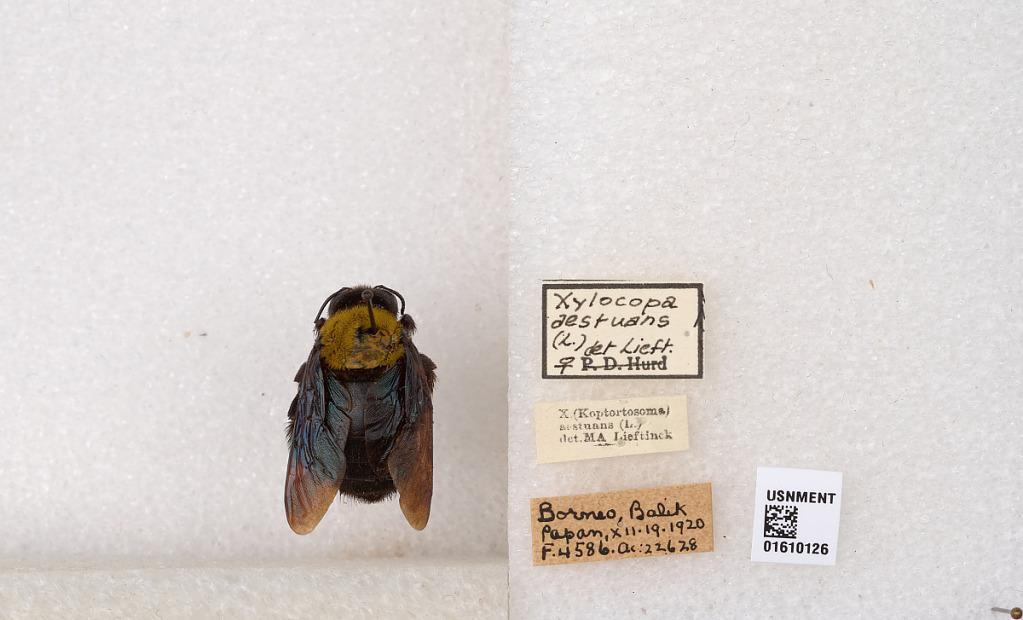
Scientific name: Xylocopa (Koptortosoma) aestuans (Linnaeus)
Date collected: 1920-12-19
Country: Indonesia
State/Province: East Kalimantan
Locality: Borneo, Balik Papan
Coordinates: -1.1746, 116.842
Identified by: Lieftinck, M. A.